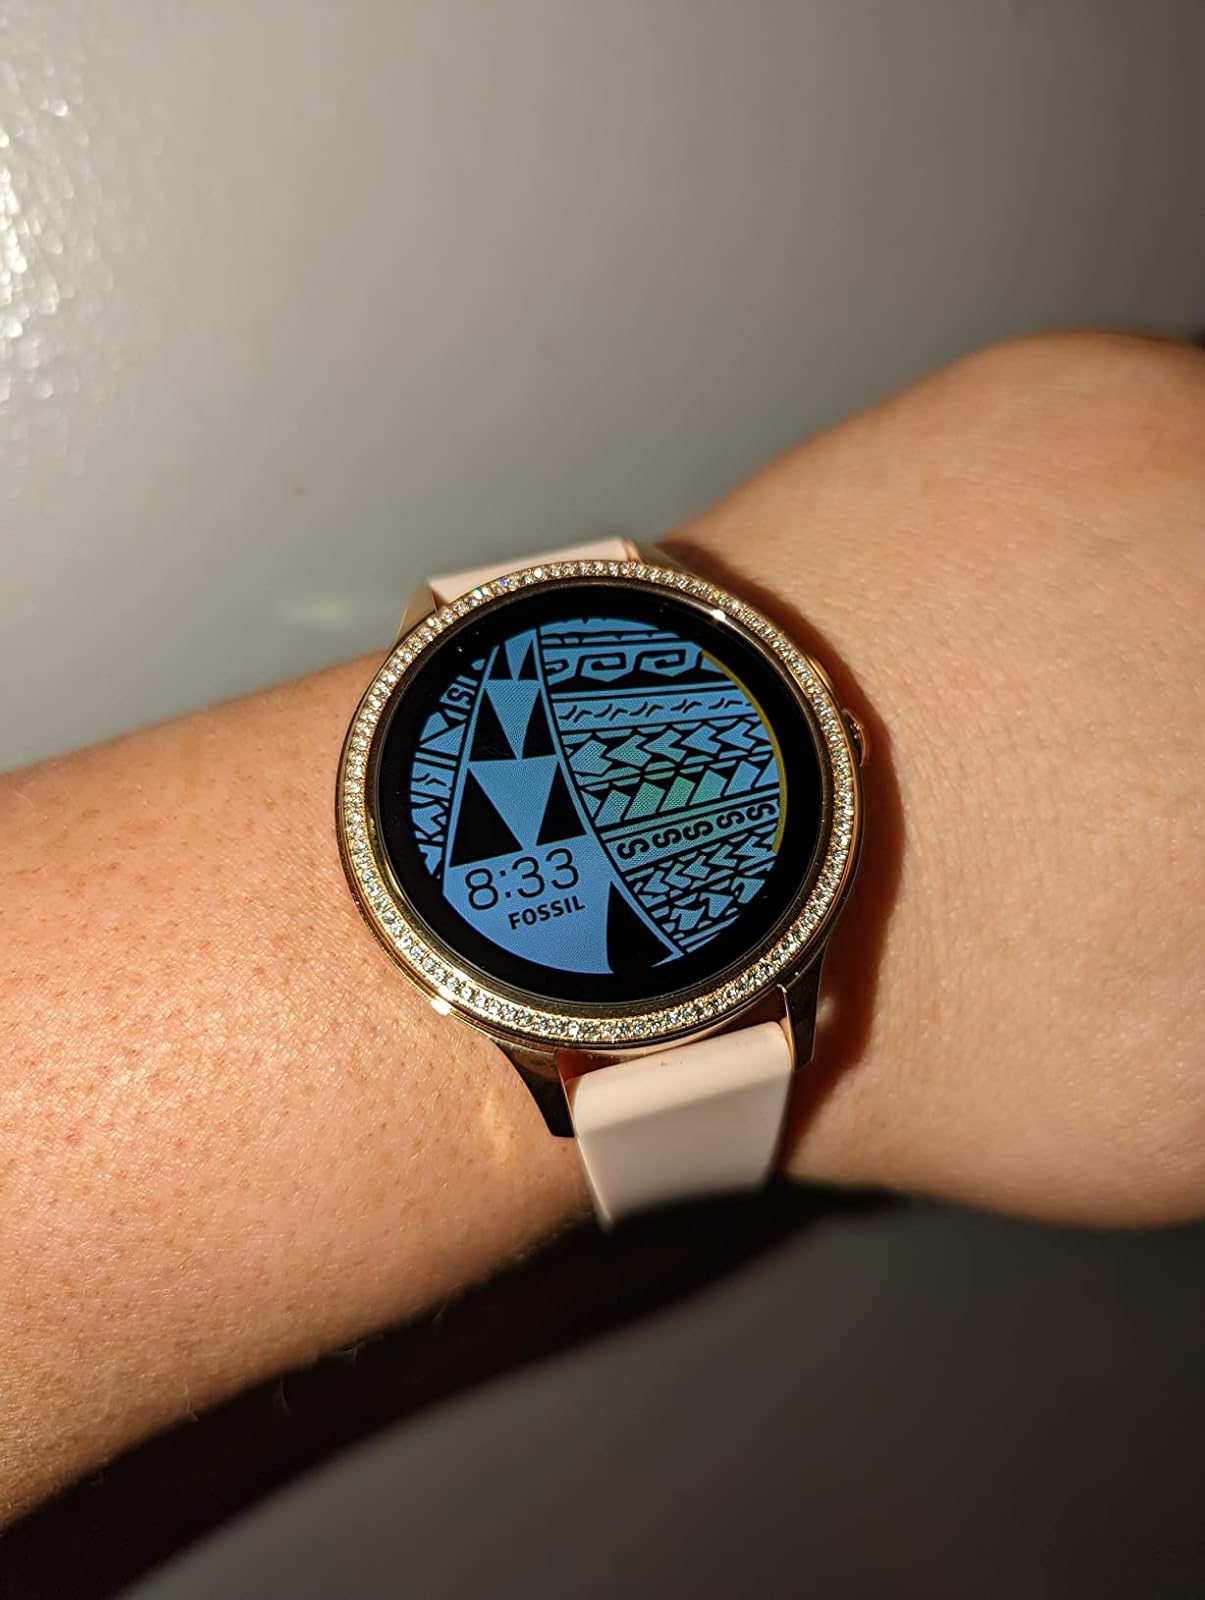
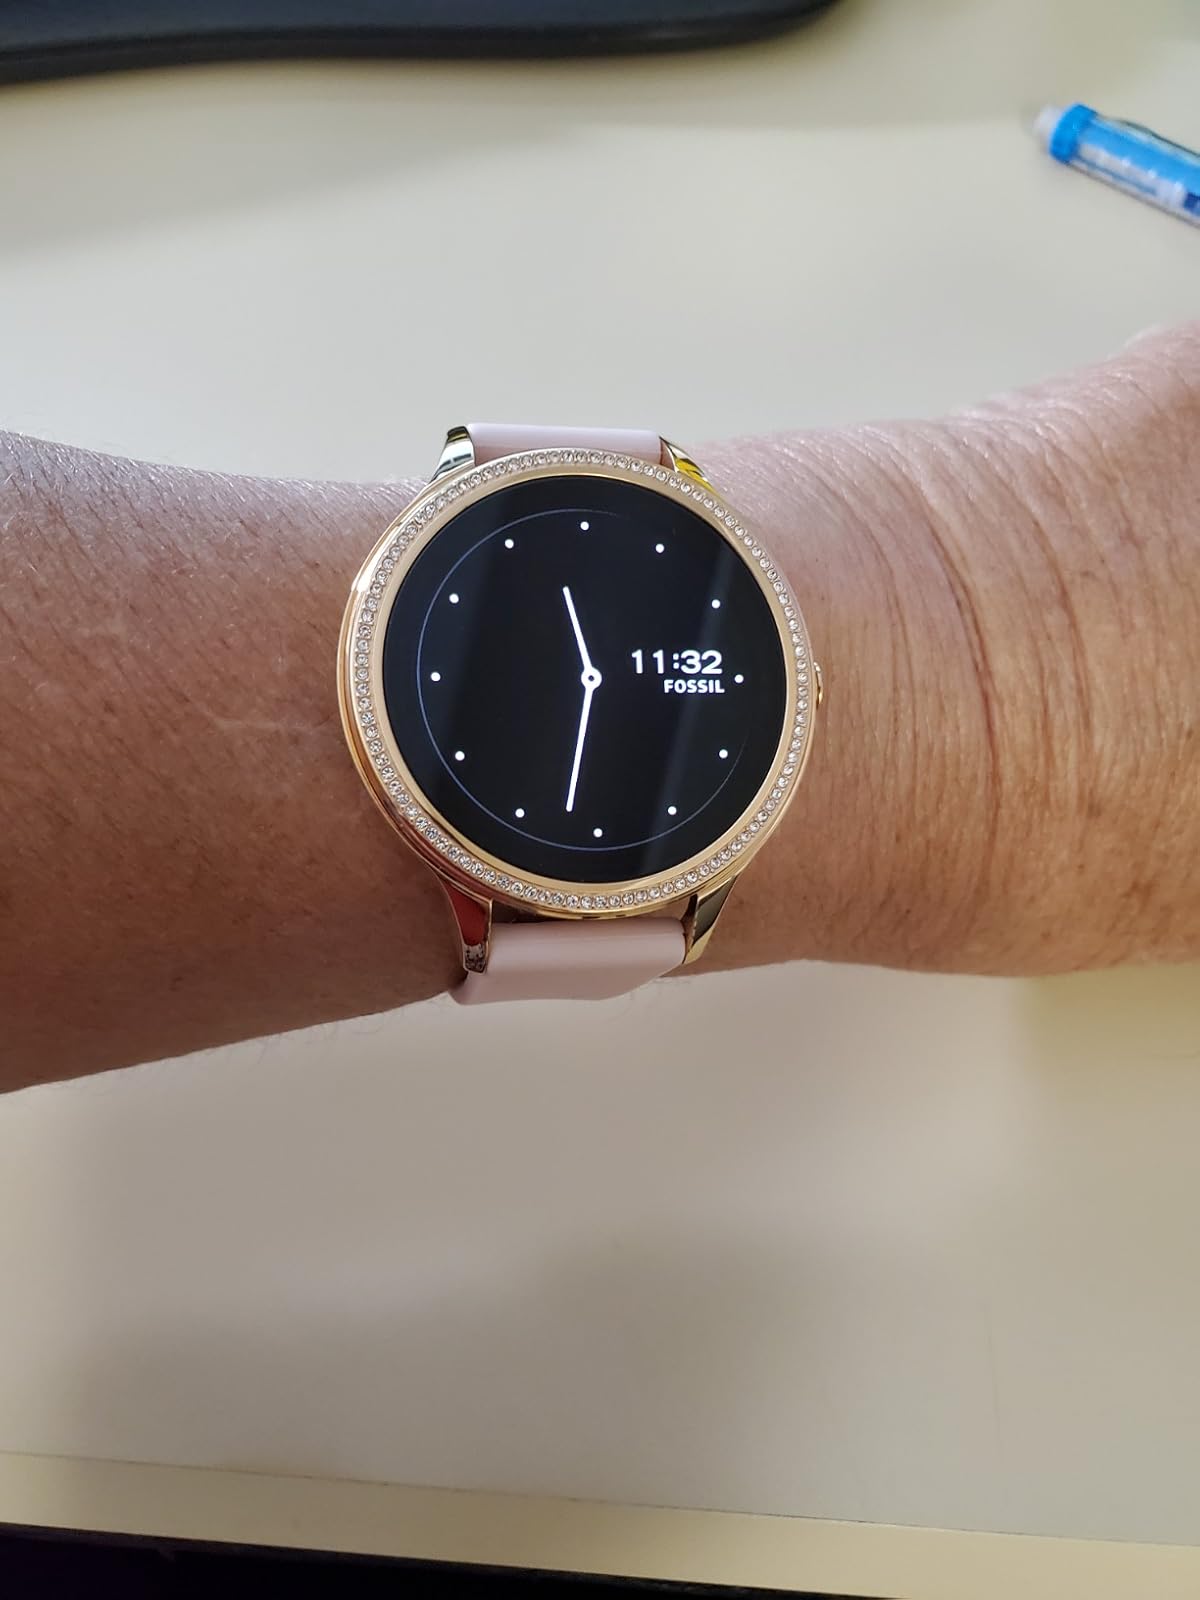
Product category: smartwatch
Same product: yes